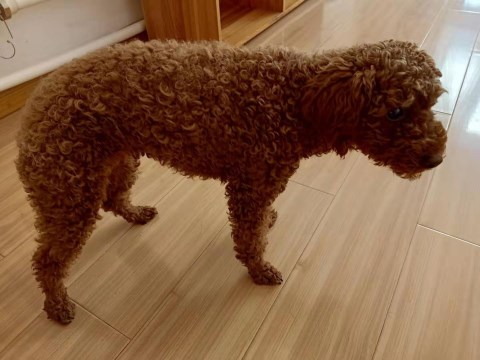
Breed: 7449-n000128-teddy